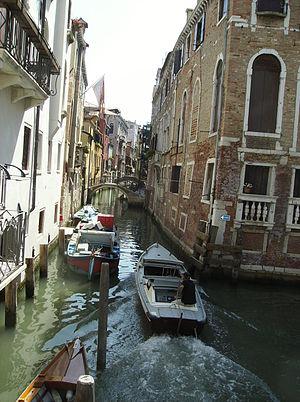
Venise-Canal de S Giovanni Laterano
Le rio di San Giovanni Laterano est un canal de Venise dans le sestiere de Castello.